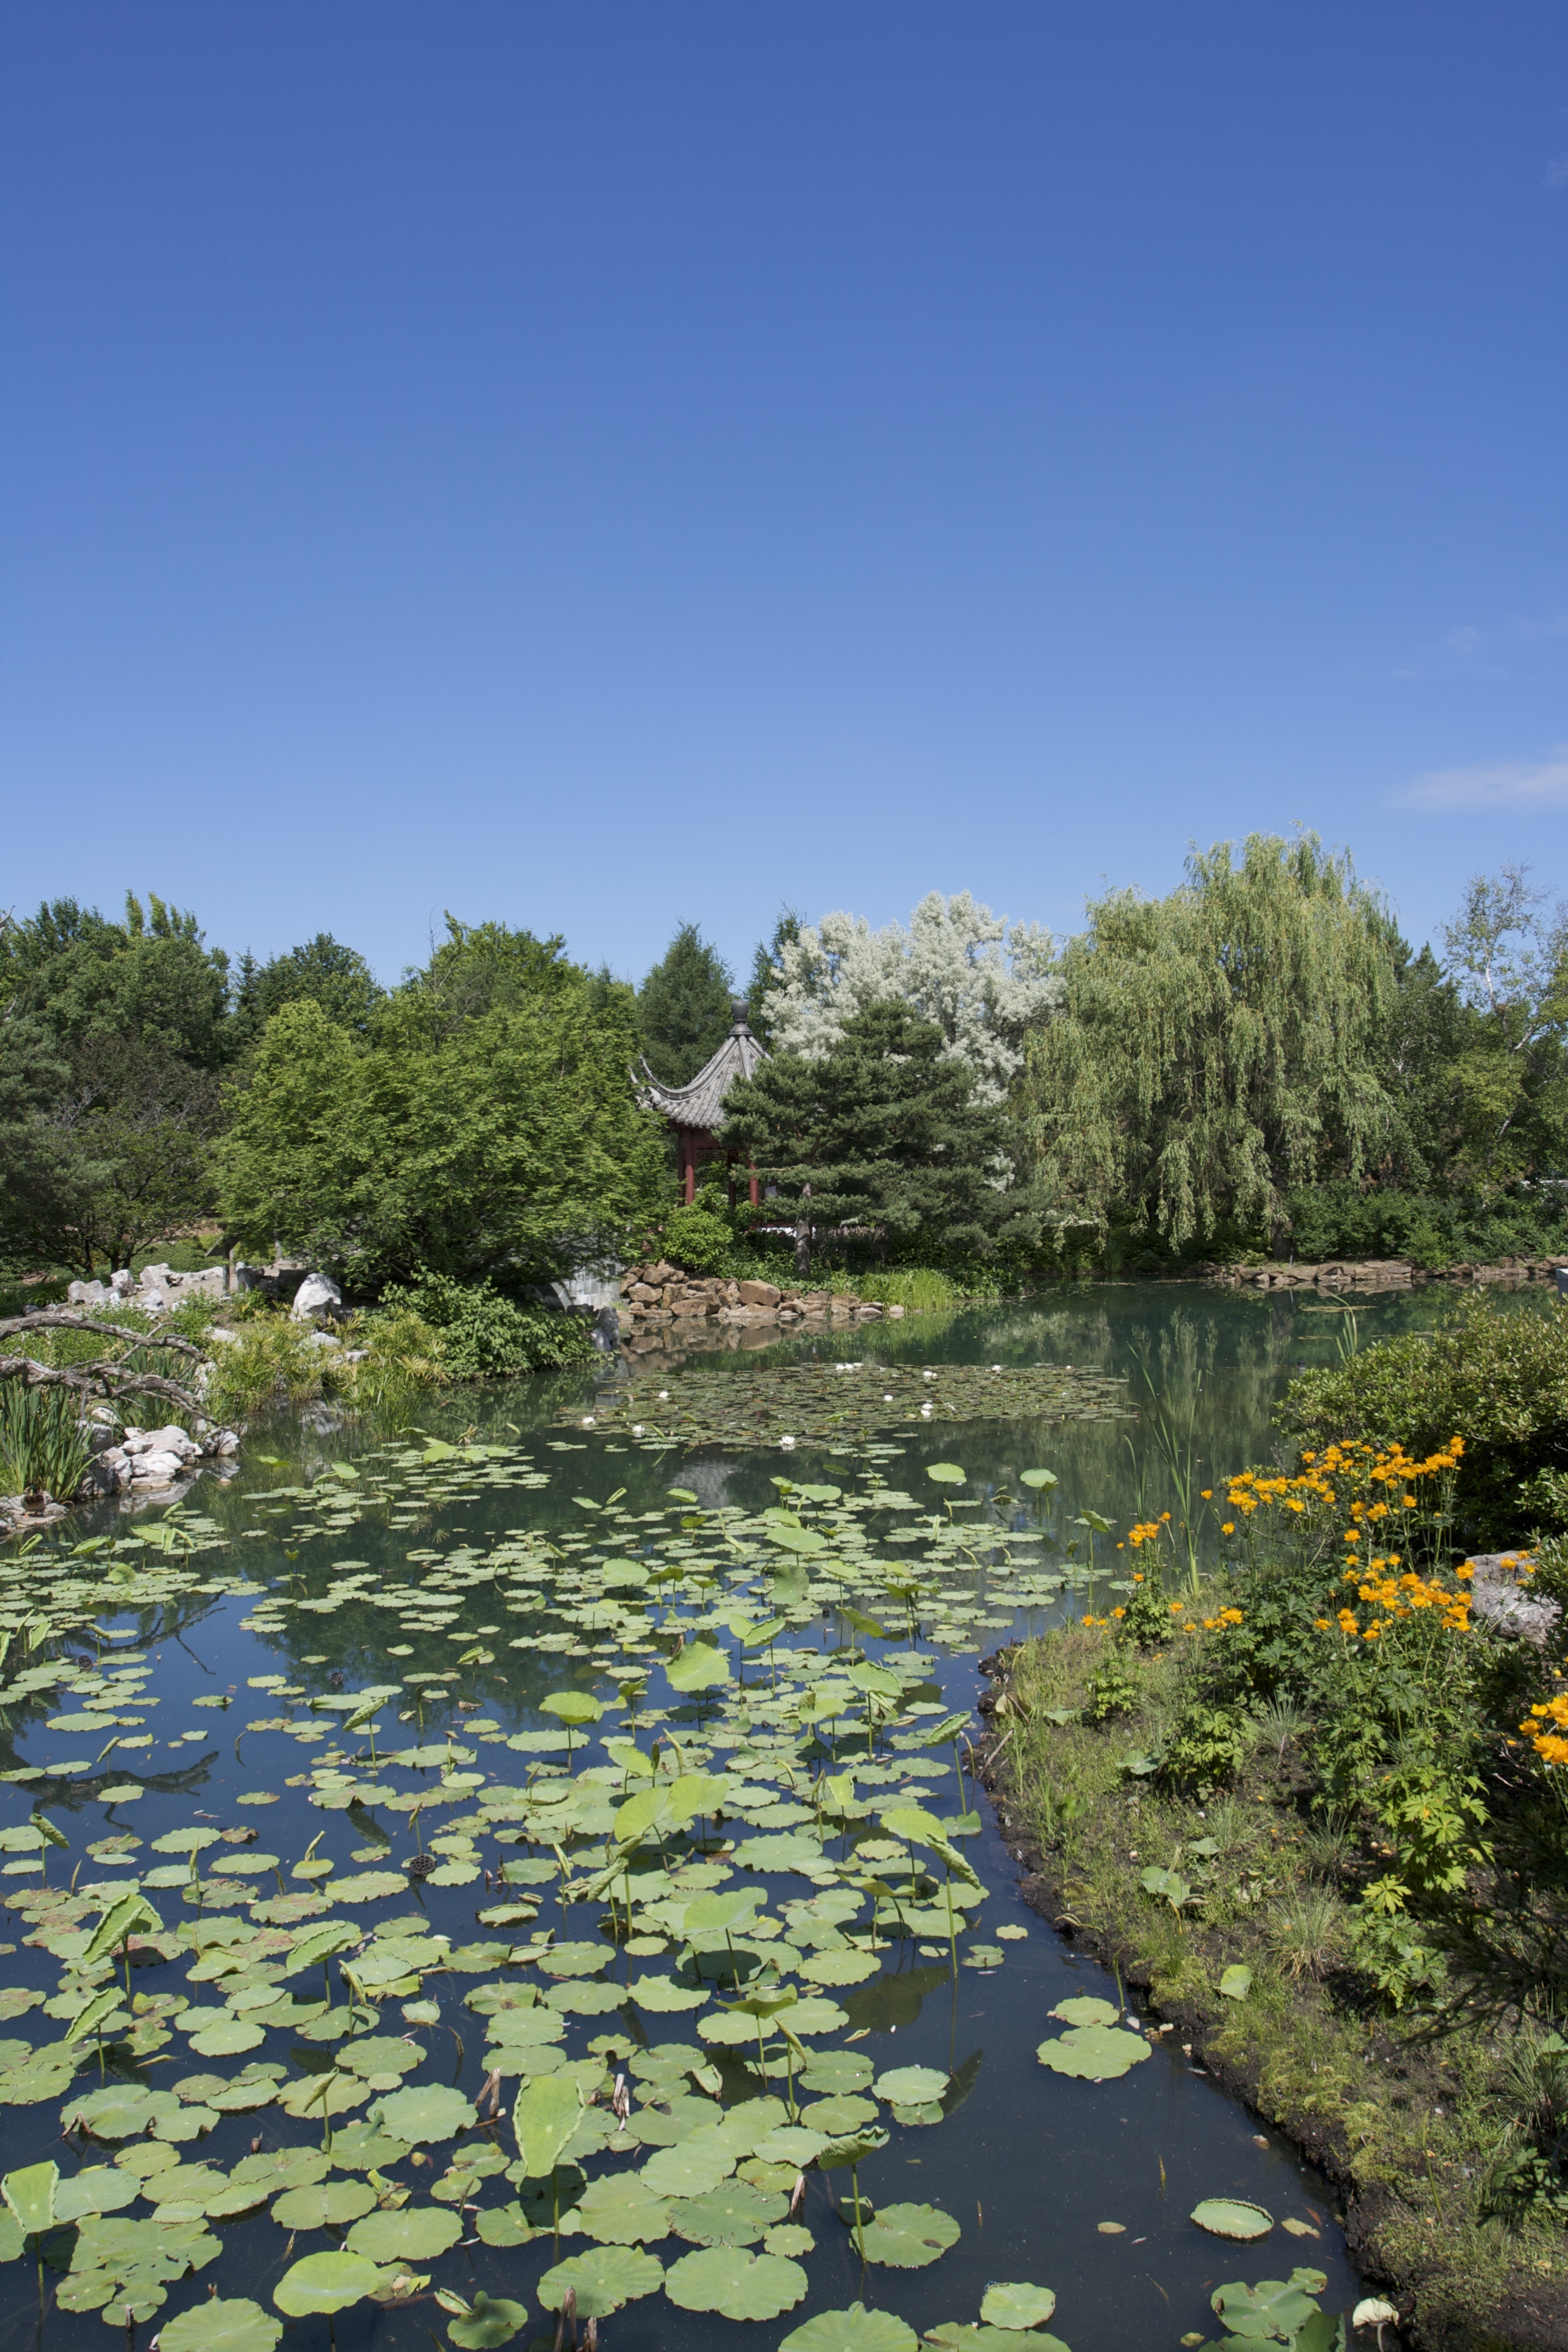
landscape, tree, water, outdoor, wilderness, flower, lake, river, summer, pond, reflection, park, reservoir, garden, body of water, wetland, lotus, ecosystem, asia garden